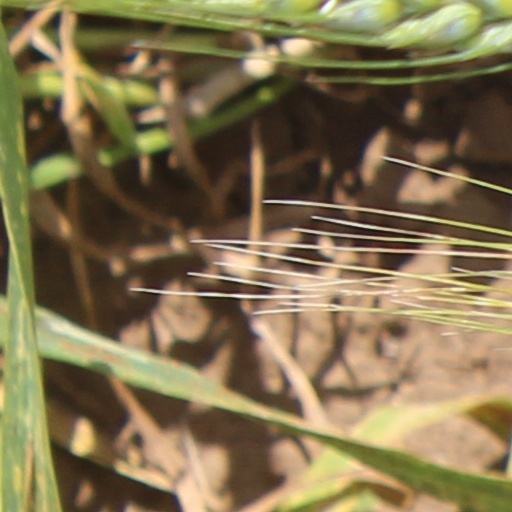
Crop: wheat